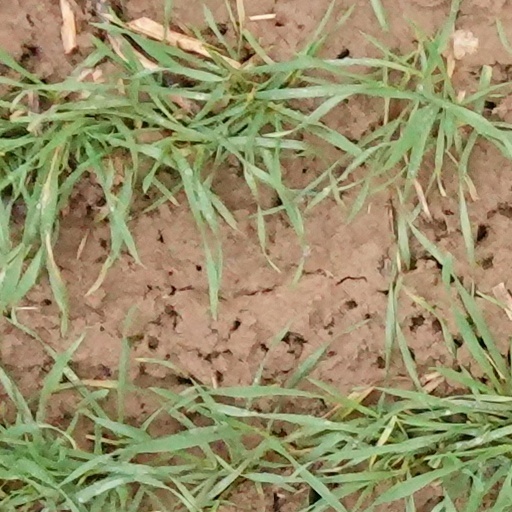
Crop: wheat